Irumpanam

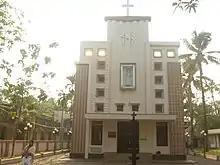
Infant Jesus Church

Irumpanam is a part of Thrippunithura municipality in Ernakulam district in the Indian state of Kerala. As of 2001 India census, irumpanam had a handsome population. Males constitute 50% of the population and females 50%. Irumpanam has an average literacy rate of 89%, higher than the national average of 59.5%: male literacy is 90%, and female literacy is 88%. In Irumpanam, 10% of the population is under 6 years of age.